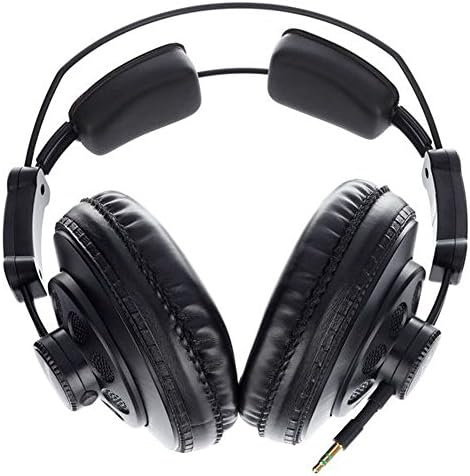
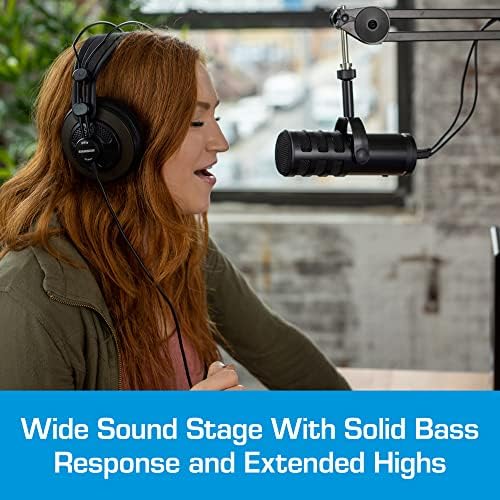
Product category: headphones
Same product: no